Deficient number

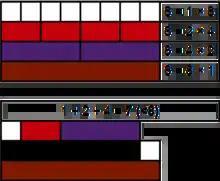
Demonstration, with Cuisenaire rods, of the deficiency of the number 8

In number theory, a deficient number or defective number is a positive integer for which the sum of divisors of is less than . Equivalently, it is a number for which the sum of proper divisors (or aliquot sum) is less than . For example, the proper divisors of 8 are , and their sum is less than 8, so 8 is deficient.